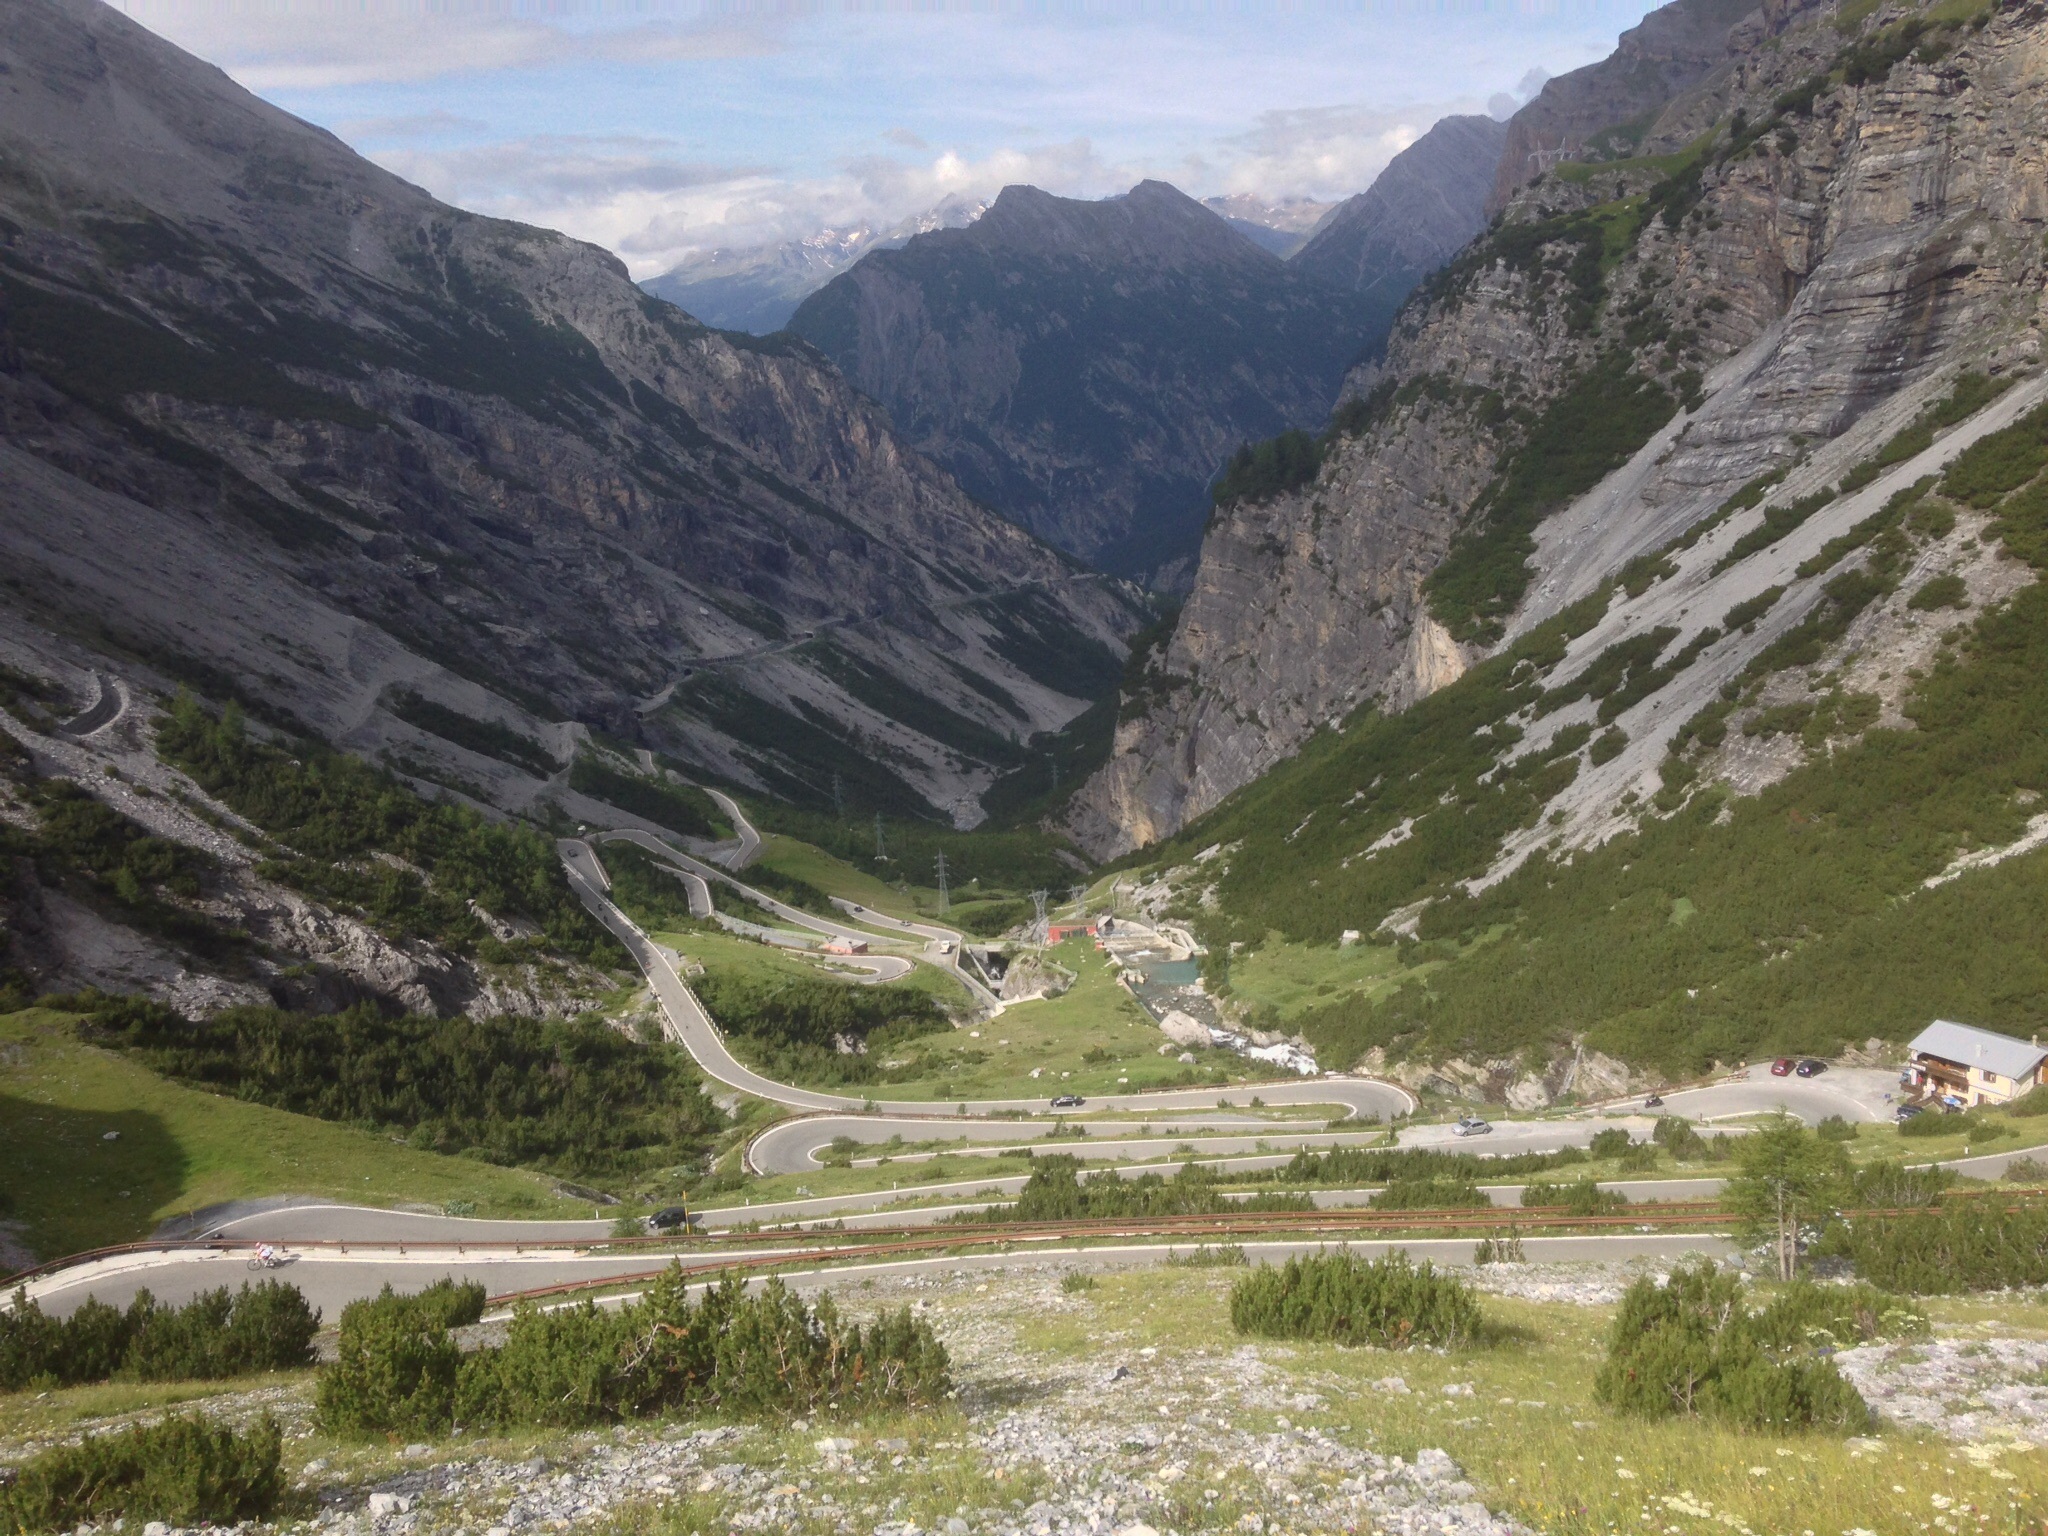
landscape, mountain, road, hiking, valley, mountain range, step, italy, fjord, mountains, alps, badlands, plateau, valle, vista, fell, cirque, loch, wadi, moraine, lombardy, landform, tarn, mountain pass, stelvio, geographical feature, mountainous landforms, glacial landform